Herr Puntila and His Servant Matti (1960 film)

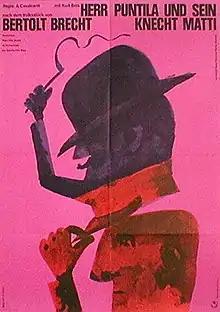
German poster

Herr Puntila and His Servant Matti (German: Herr Puntila und sein Knecht Matti) is a 1960 Austrian comedy film directed and co-written by Alberto Cavalcanti and starring Curt Bois, Heinz Engelmann and Maria Emo. It was made at the Soviet-controlled Rosenhügel Studios in Vienna. Production began in 1955, but wasn't completed until 1960. The film is based on the 1948 play "Mr Puntila and his Man Matti" by Bertolt Brecht which in turn is based on the 1940 Finnish play "The Sawdust Princess" by Hella Wuolijoki.